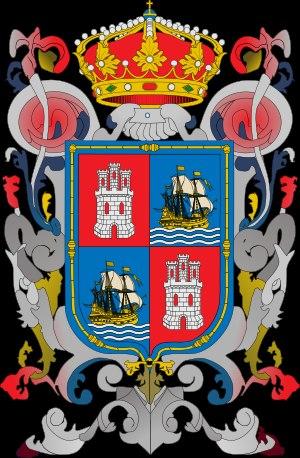
L’État mexicain de Campeche comprend 11 municipalités. La capitale est San Francisco de Campeche.